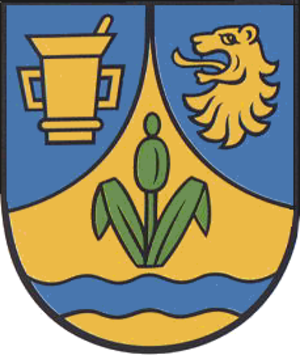
Rohrbach est une municipalité allemande du land de Thuringe, dans l'arrondissement de Saalfeld-Rudolstadt, au centre de l'Allemagne. En 2015, sa population est de 182 habitants.